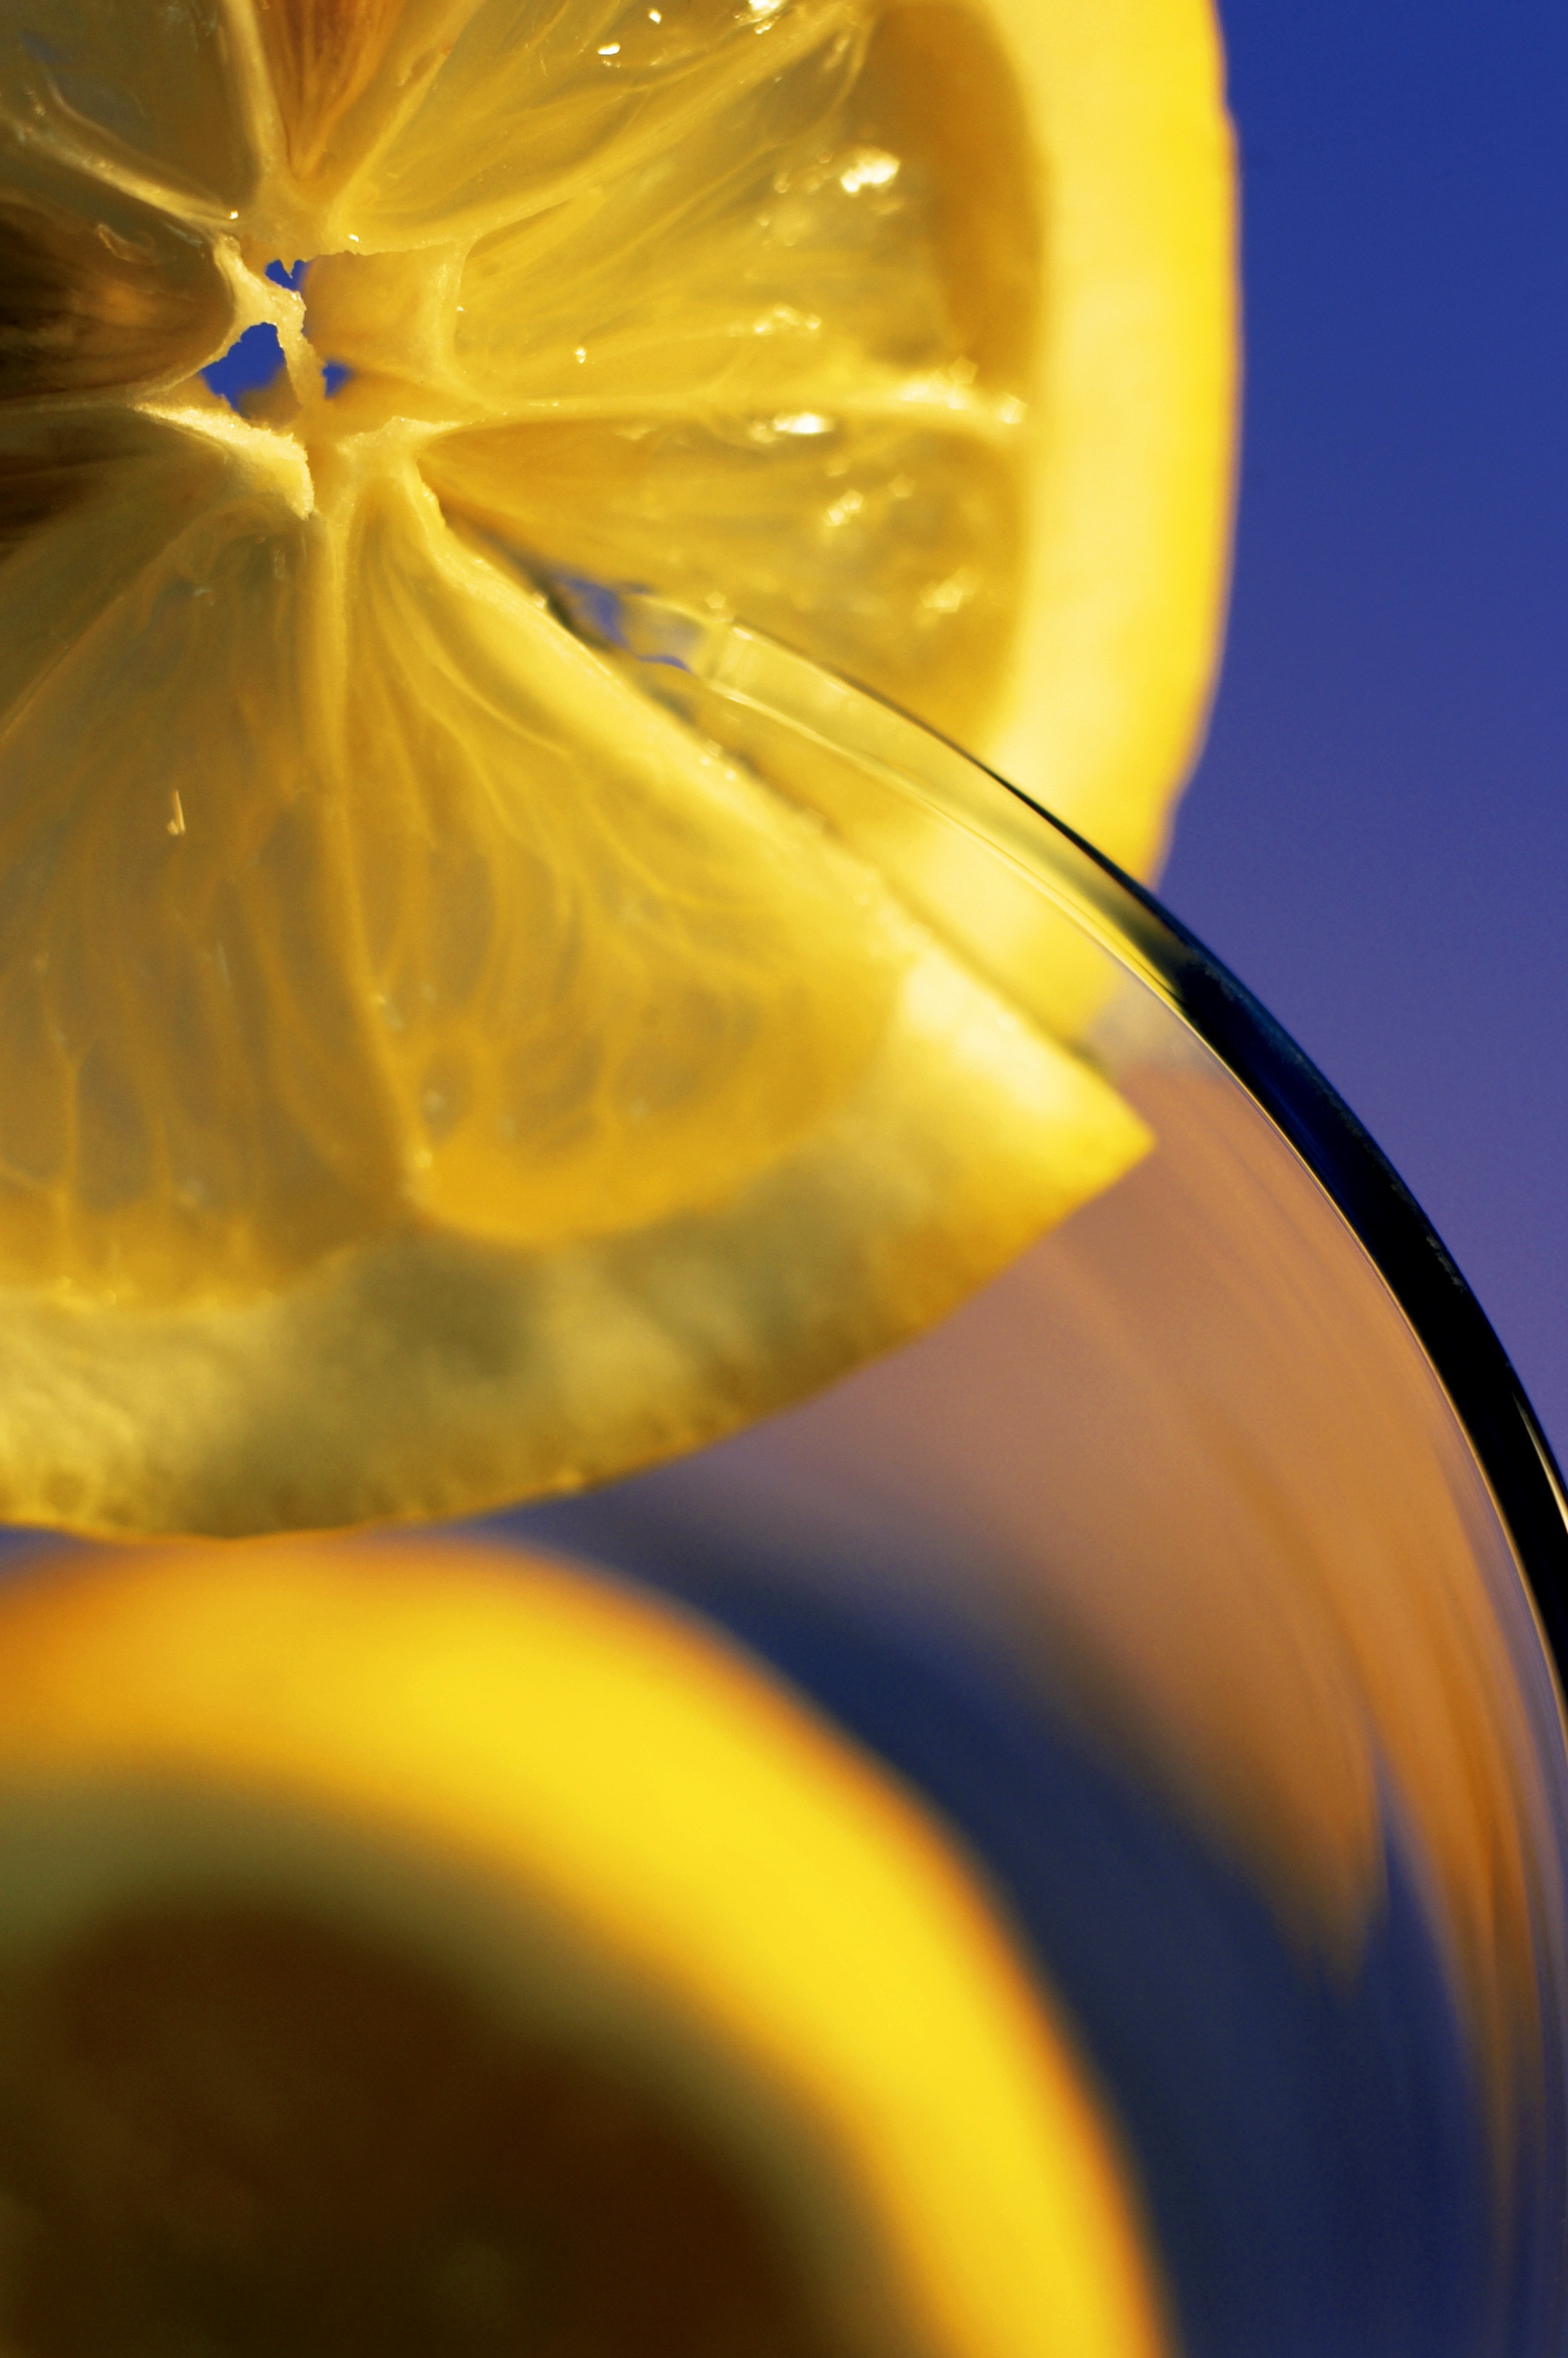
water, drop, light, plant, photography, sunlight, leaf, flower, petal, glass, green, reflection, color, lemonade, drink, blue, yellow, lemon, close up, shape, macro photography, citrus fruit, computer wallpaper, liquid bubble